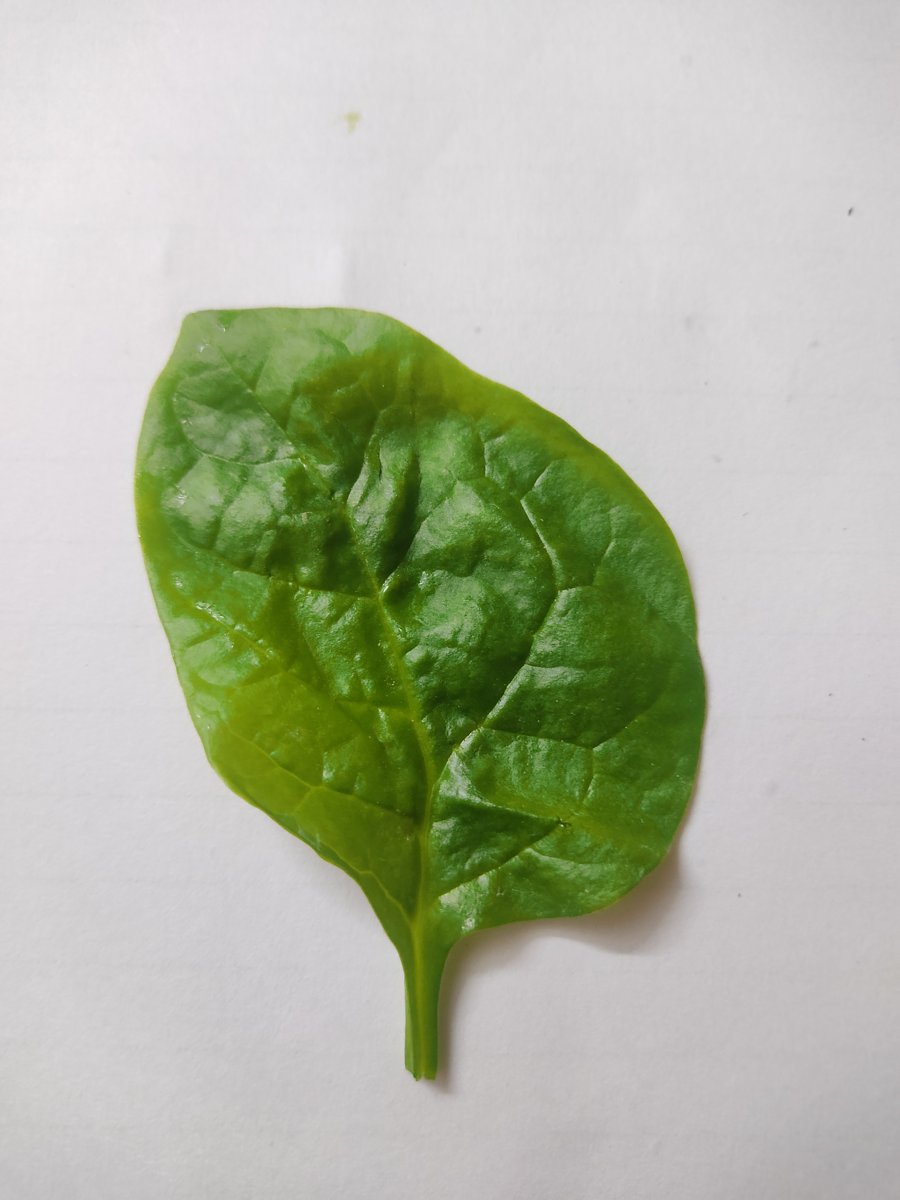
Label: Healthy-Leaf